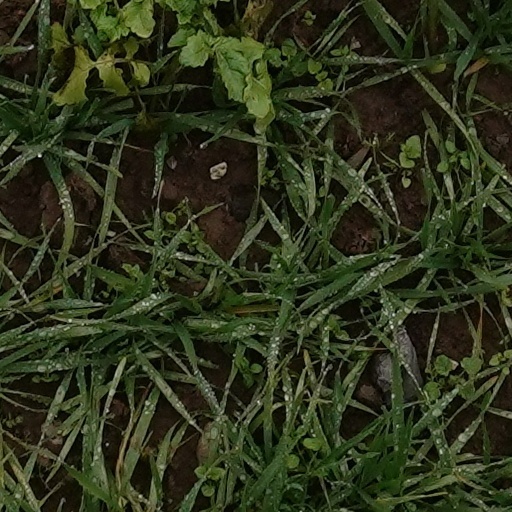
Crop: wheat